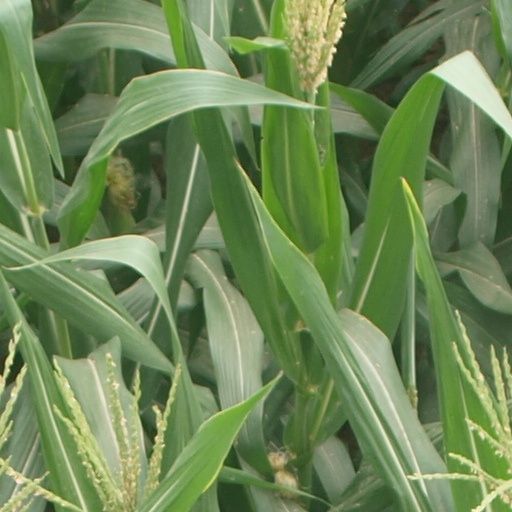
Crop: maize; corn